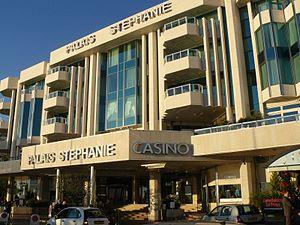
Palais Stéphanie à Cannes
La Croisette est un boulevard de Cannes.
Le JW Marriott Cannes est un hôtel 5 étoiles de prestige des années 1990, de style moderne sur la Croisette à Cannes sur la Côte d'Azur, situé entre le Carlton et le Majestic.